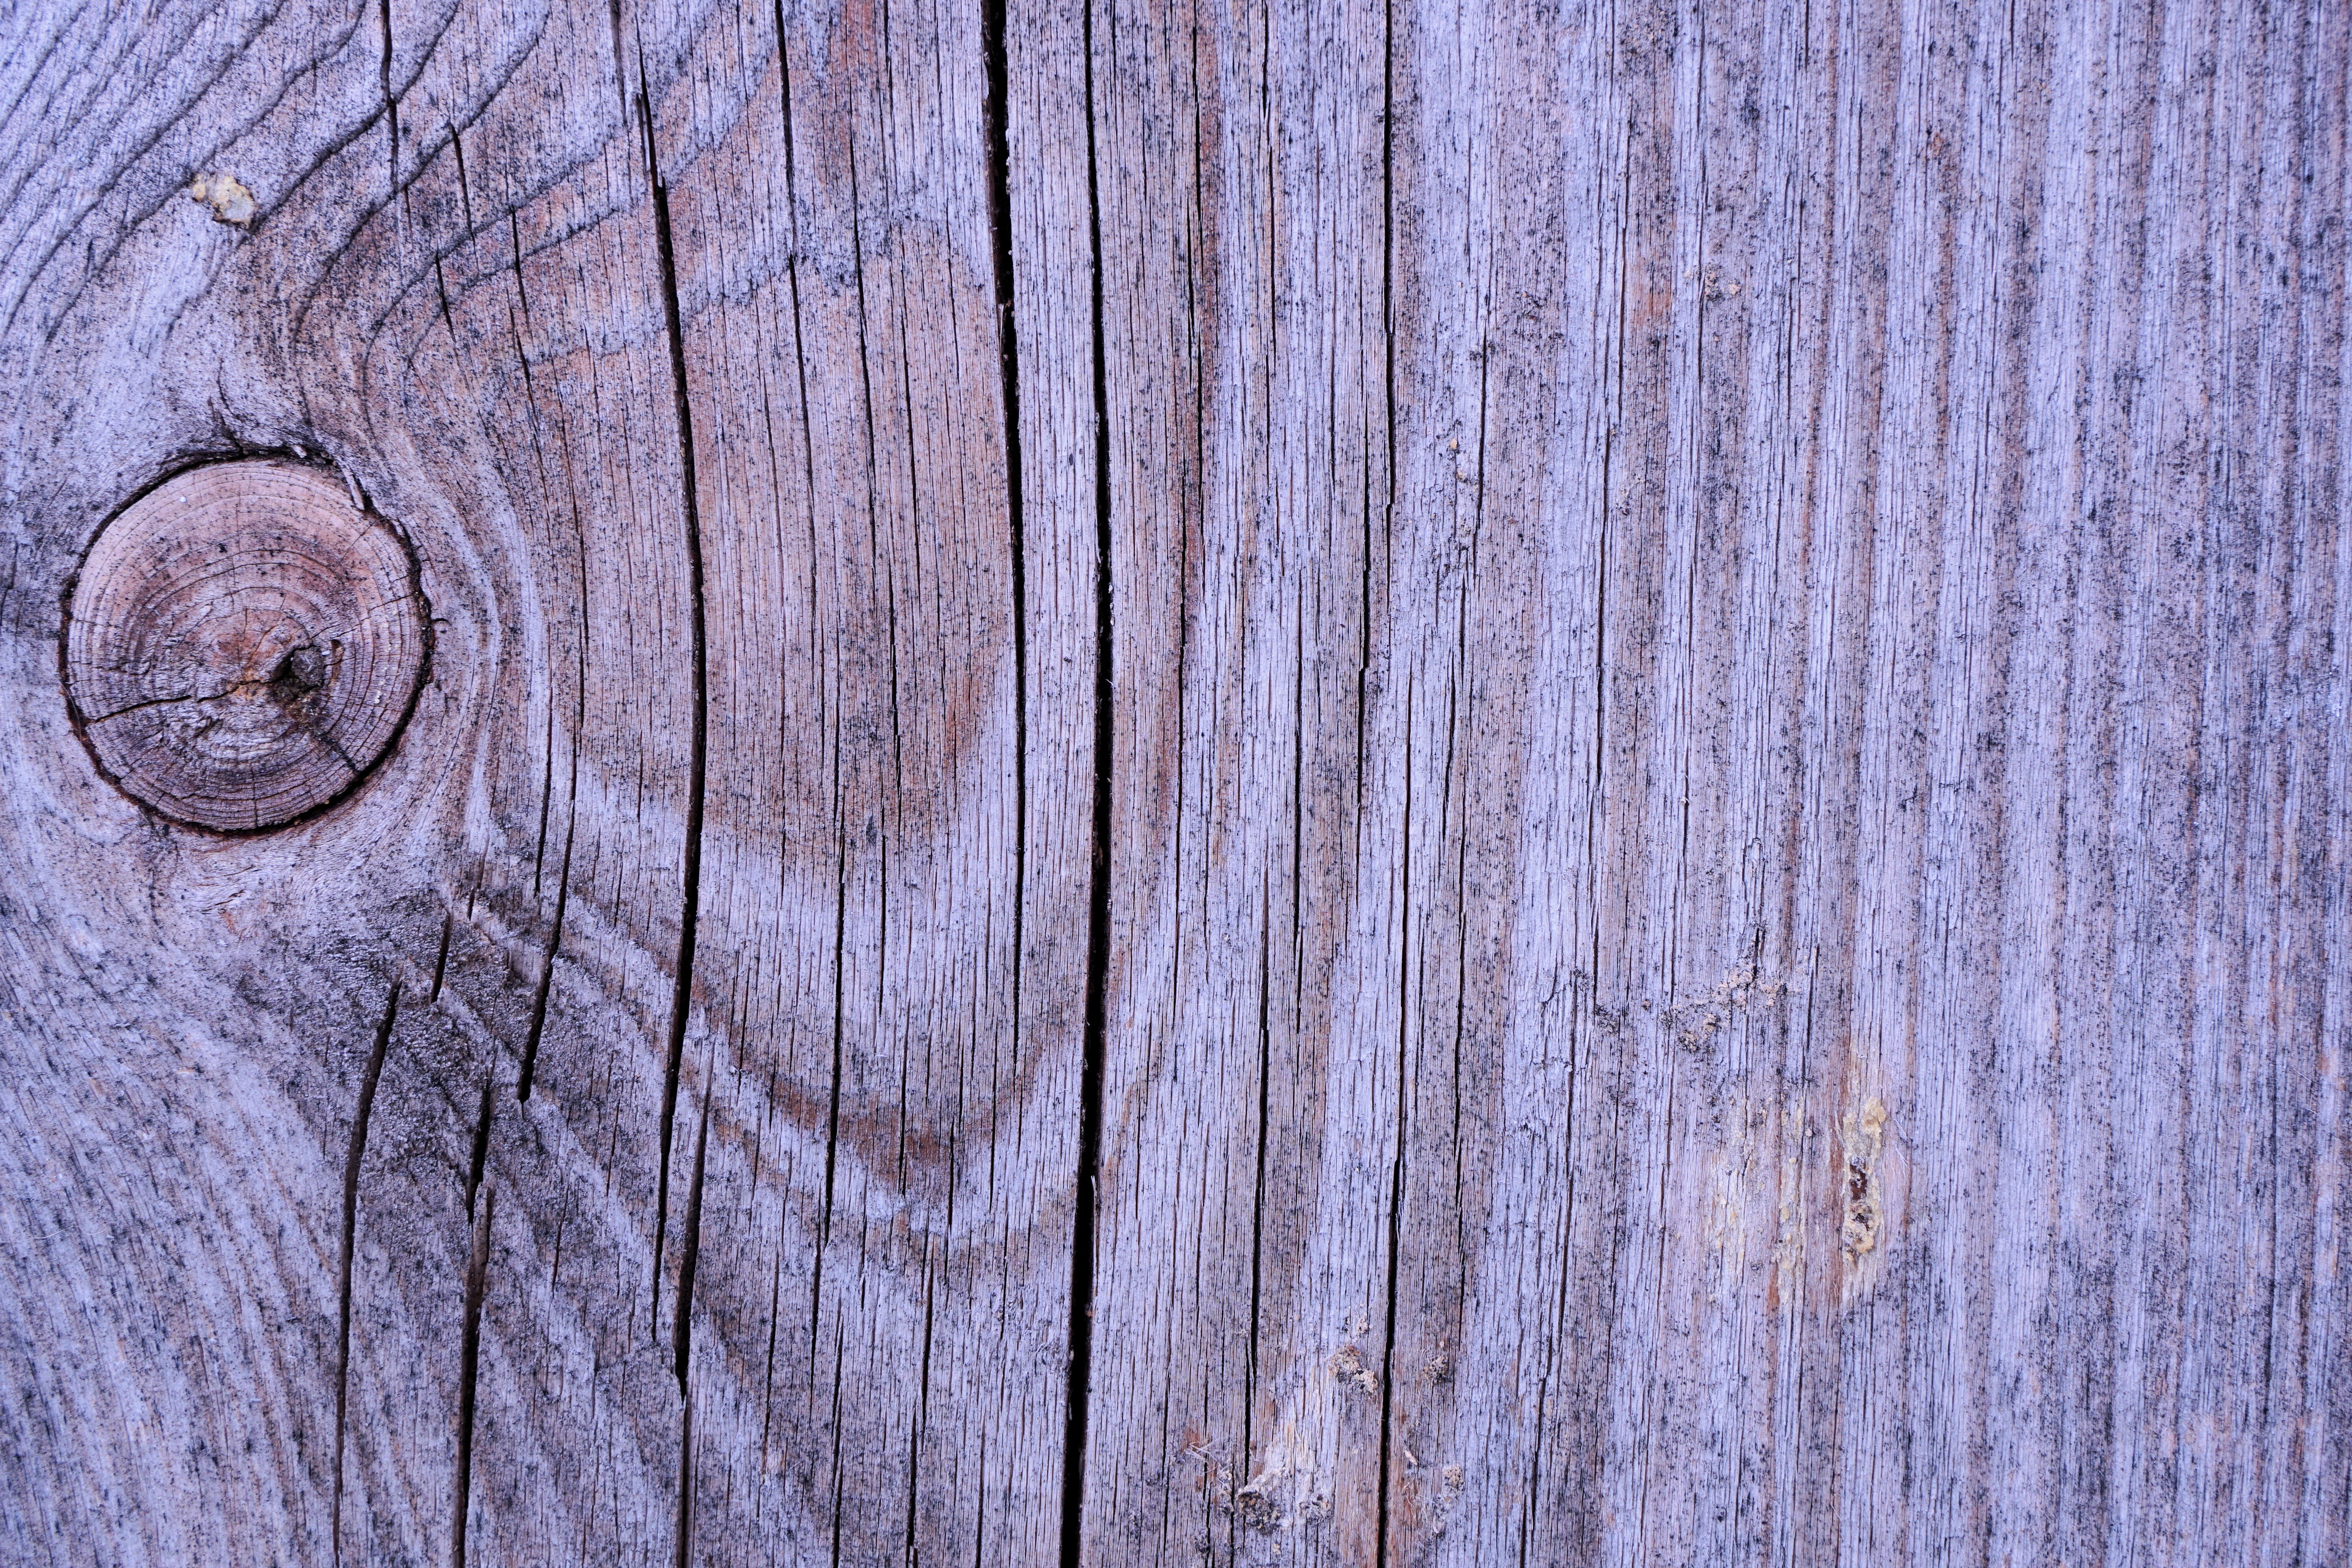
tree, structure, board, wood, antique, texture, leaf, floor, trunk, old, wall, pattern, broken, soil, paint, blue, weathered, background, drawing, hardwood, old wood, weathering, old paint, flooring, wood flooring, laminate flooring